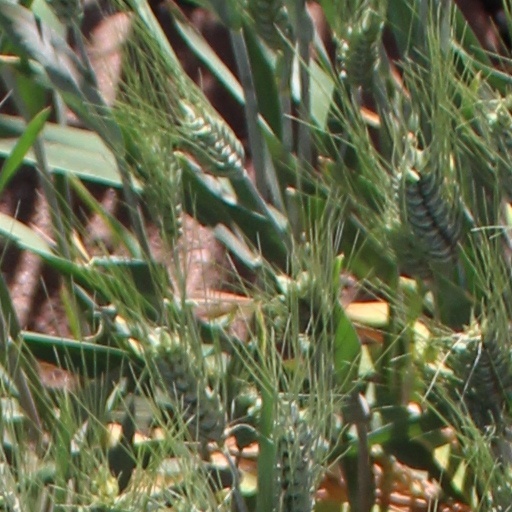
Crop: wheat